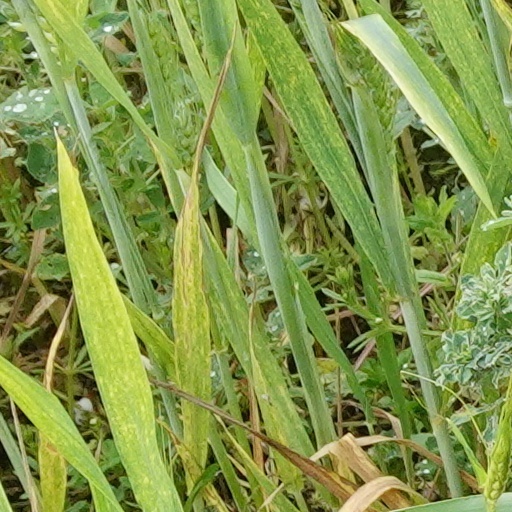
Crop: wheat